Ferry Sikla

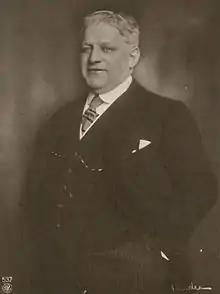
Sikla circa 1920

Ferry Sikla (born Ferry Sykla; 11 March 1865 – 8 February 1932) was a German stage and film actor. He appeared in more than fifty films from 1914 to 1931.